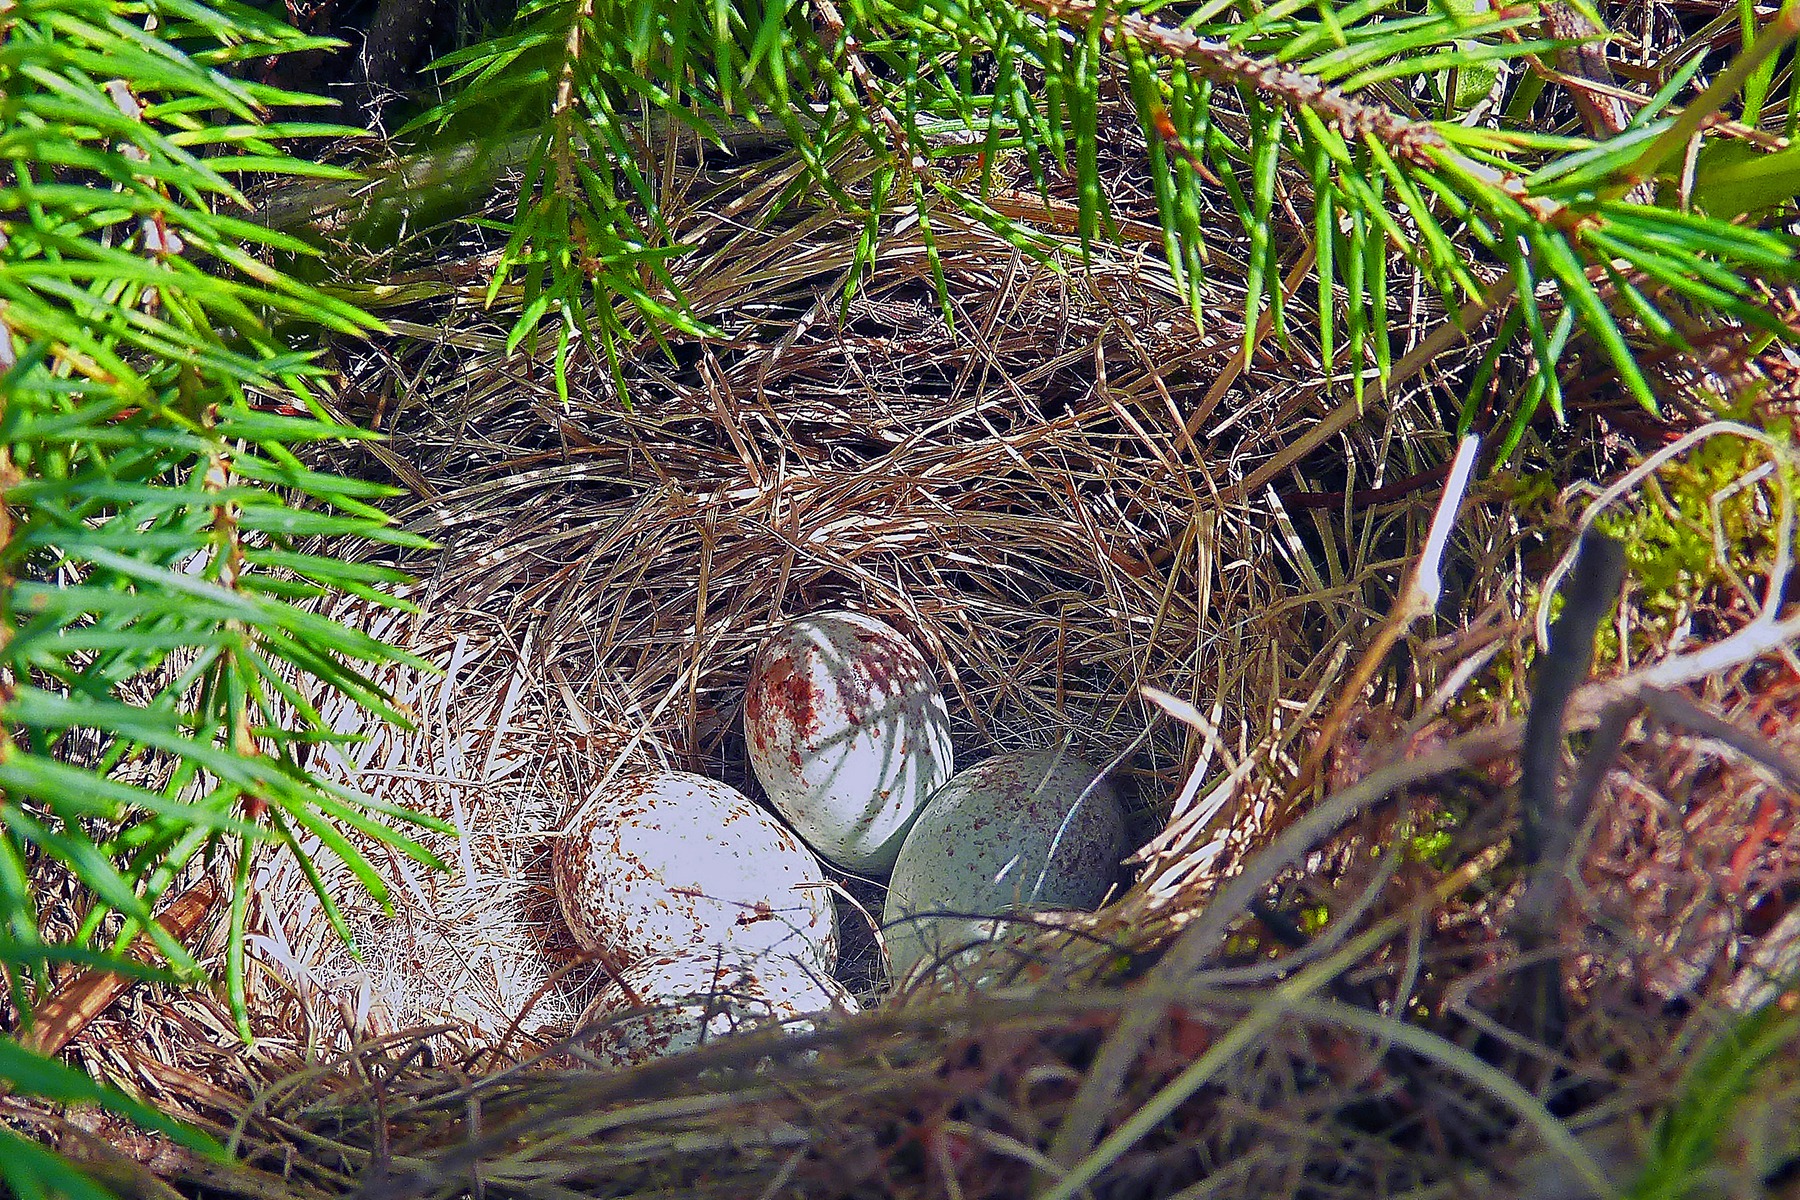
nature, forest, branch, bird, meadow, wildlife, fauna, wild life, bird nest, eggs, nest, old world flycatcher